Ludvig Christian Brinck-Seidelin

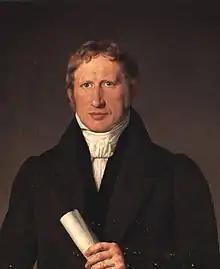
Brinck-Seidelin painted by C. W. Eckersberg in 1832

Ludvig Christian Brinck-Seidelin (20 December 1787 - 14 July 1865) was a Danish civil servant, landowner and politician. He was a member of the 1848 Danish Constituent Assembly.